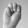
ASL letter: M